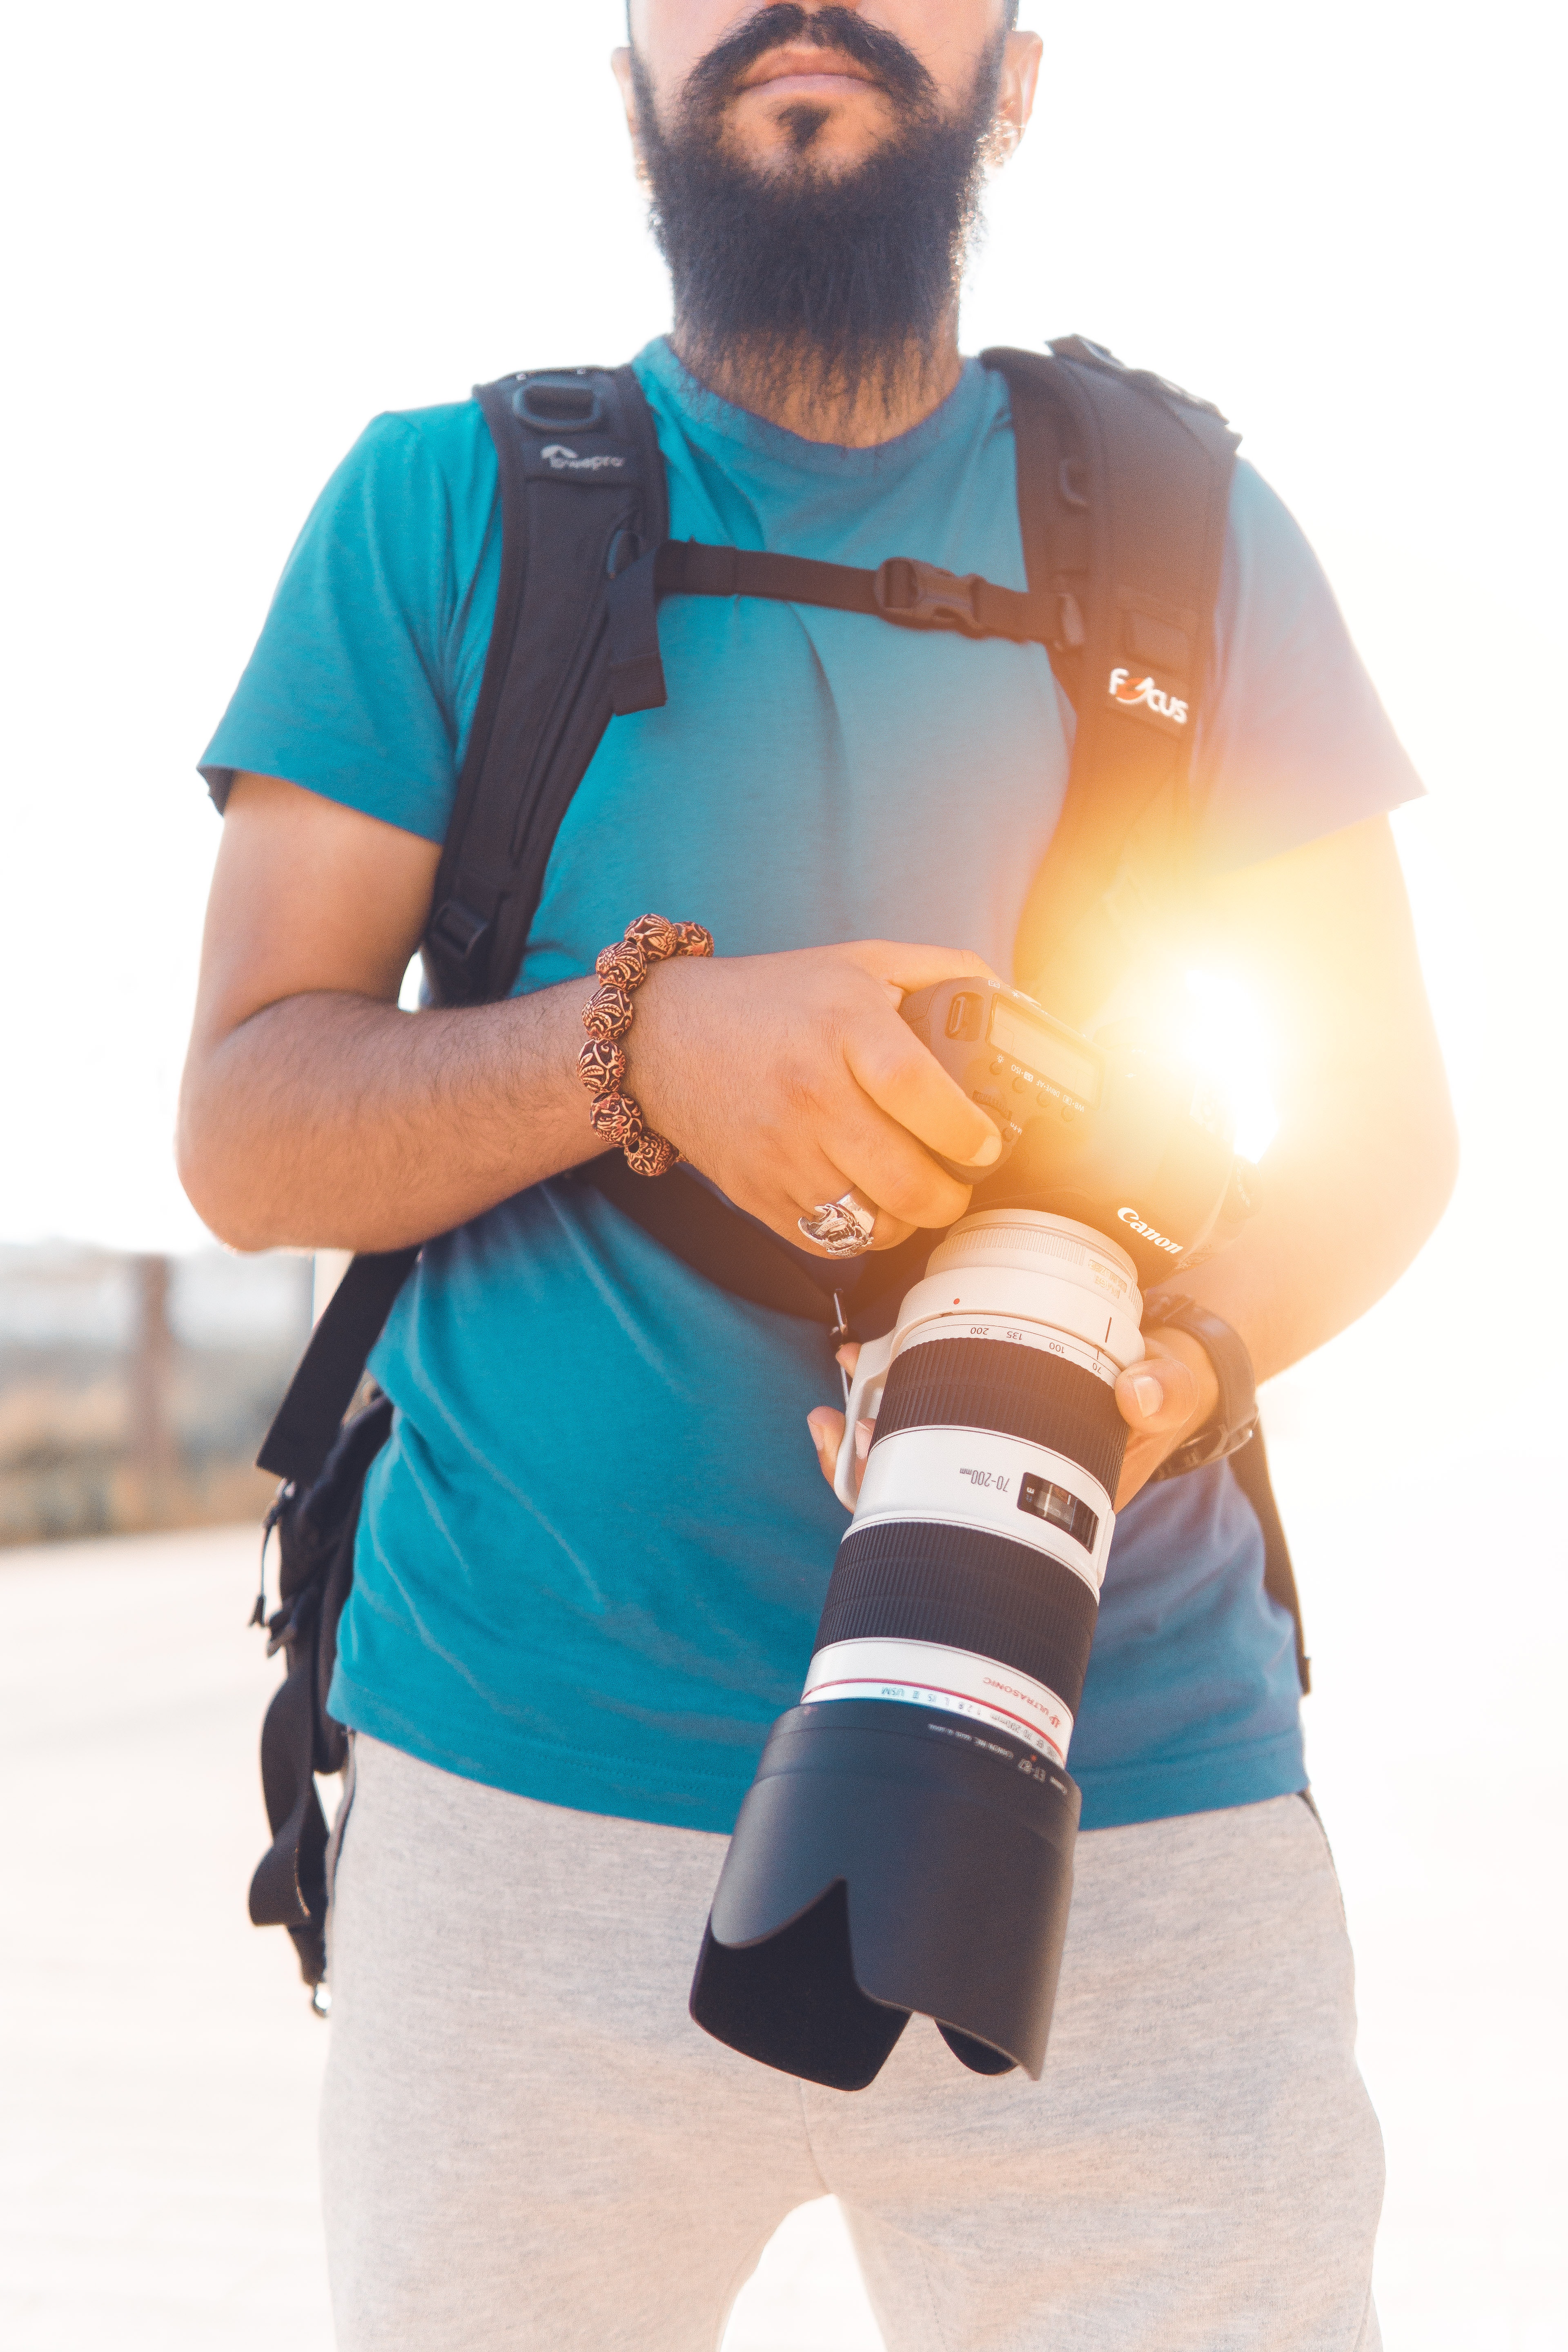
turquoise, arm, facial hair, shoulder, joint, abdomen, beard, personal protective equipment, photography, costume, knee, photo shoot, trunk